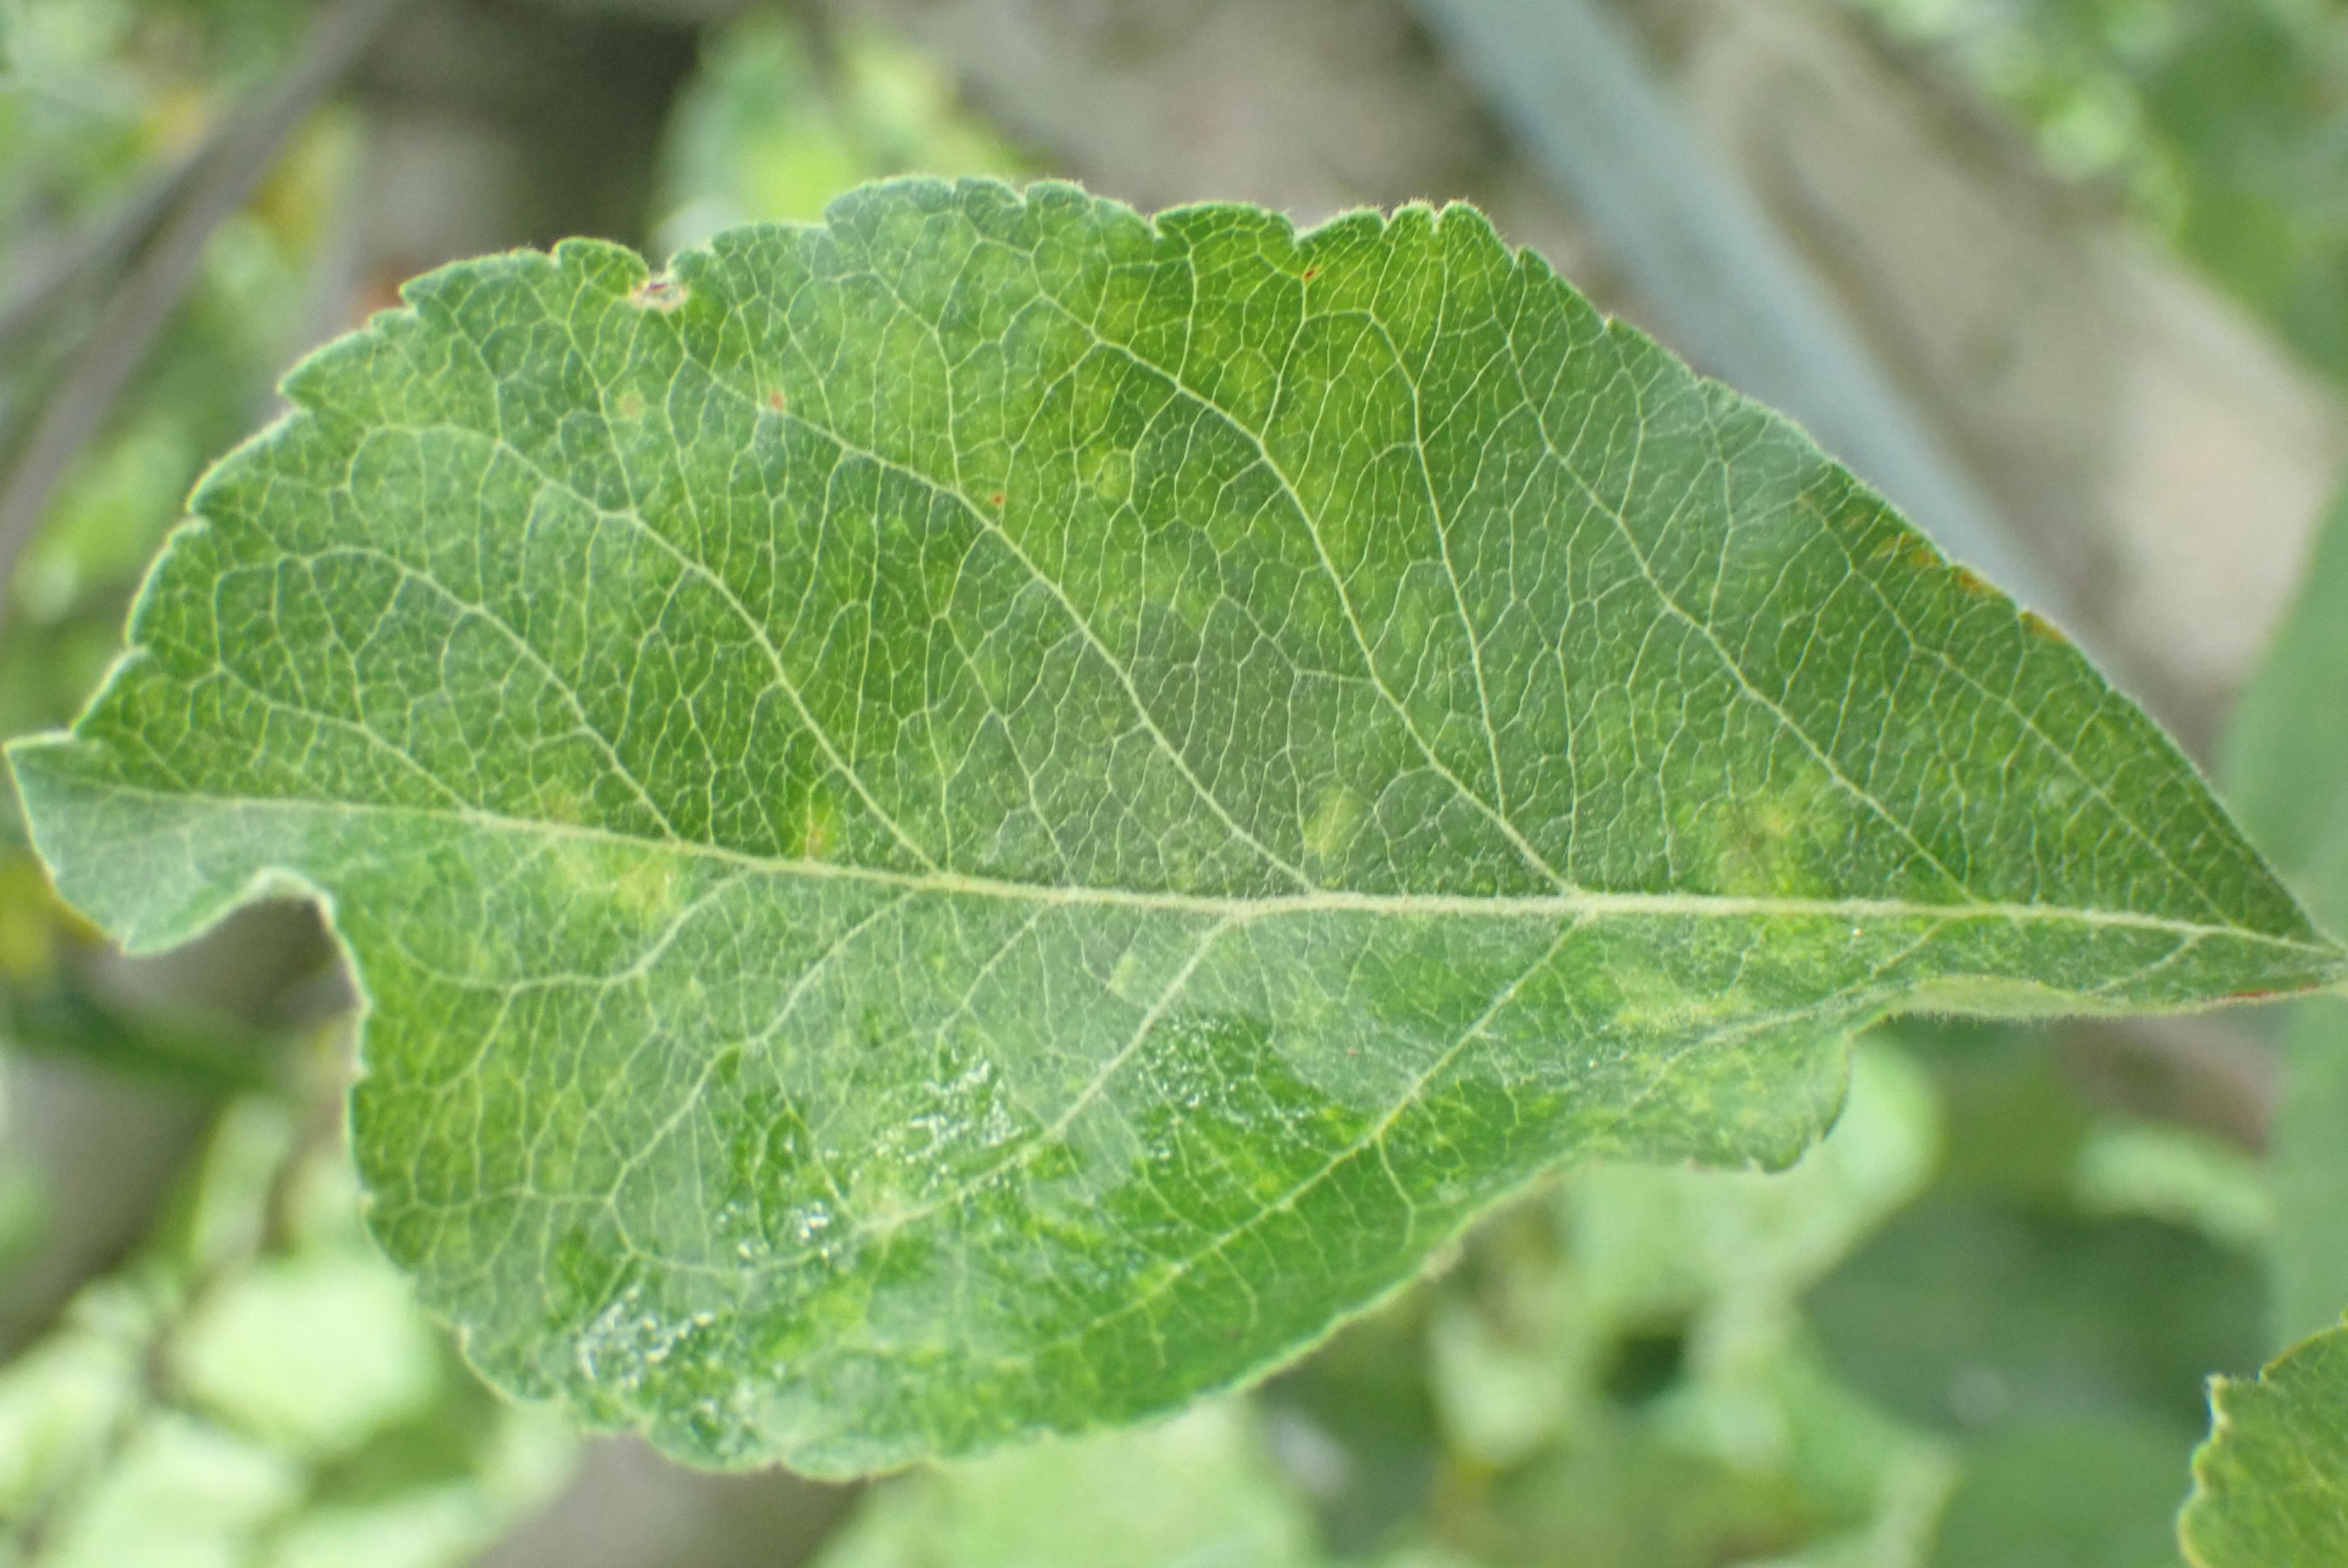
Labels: scab